2024 USM Alger v RS Berkane football matches

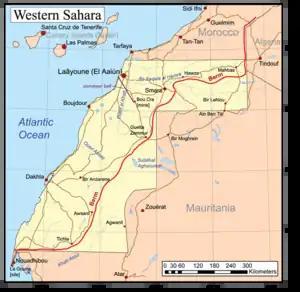
Map of Western Sahara

The territory of the former Spanish colony of Western Sahara has caused a deep-seated antagonism and general mistrust between Algeria and Morocco that has permeated all aspects of Moroccan-Algerian relations. After Spain announced its intention to abandon the territory in 1975, relations between Morocco and Algeria, both of which had previously presented a united front, disintegrated.